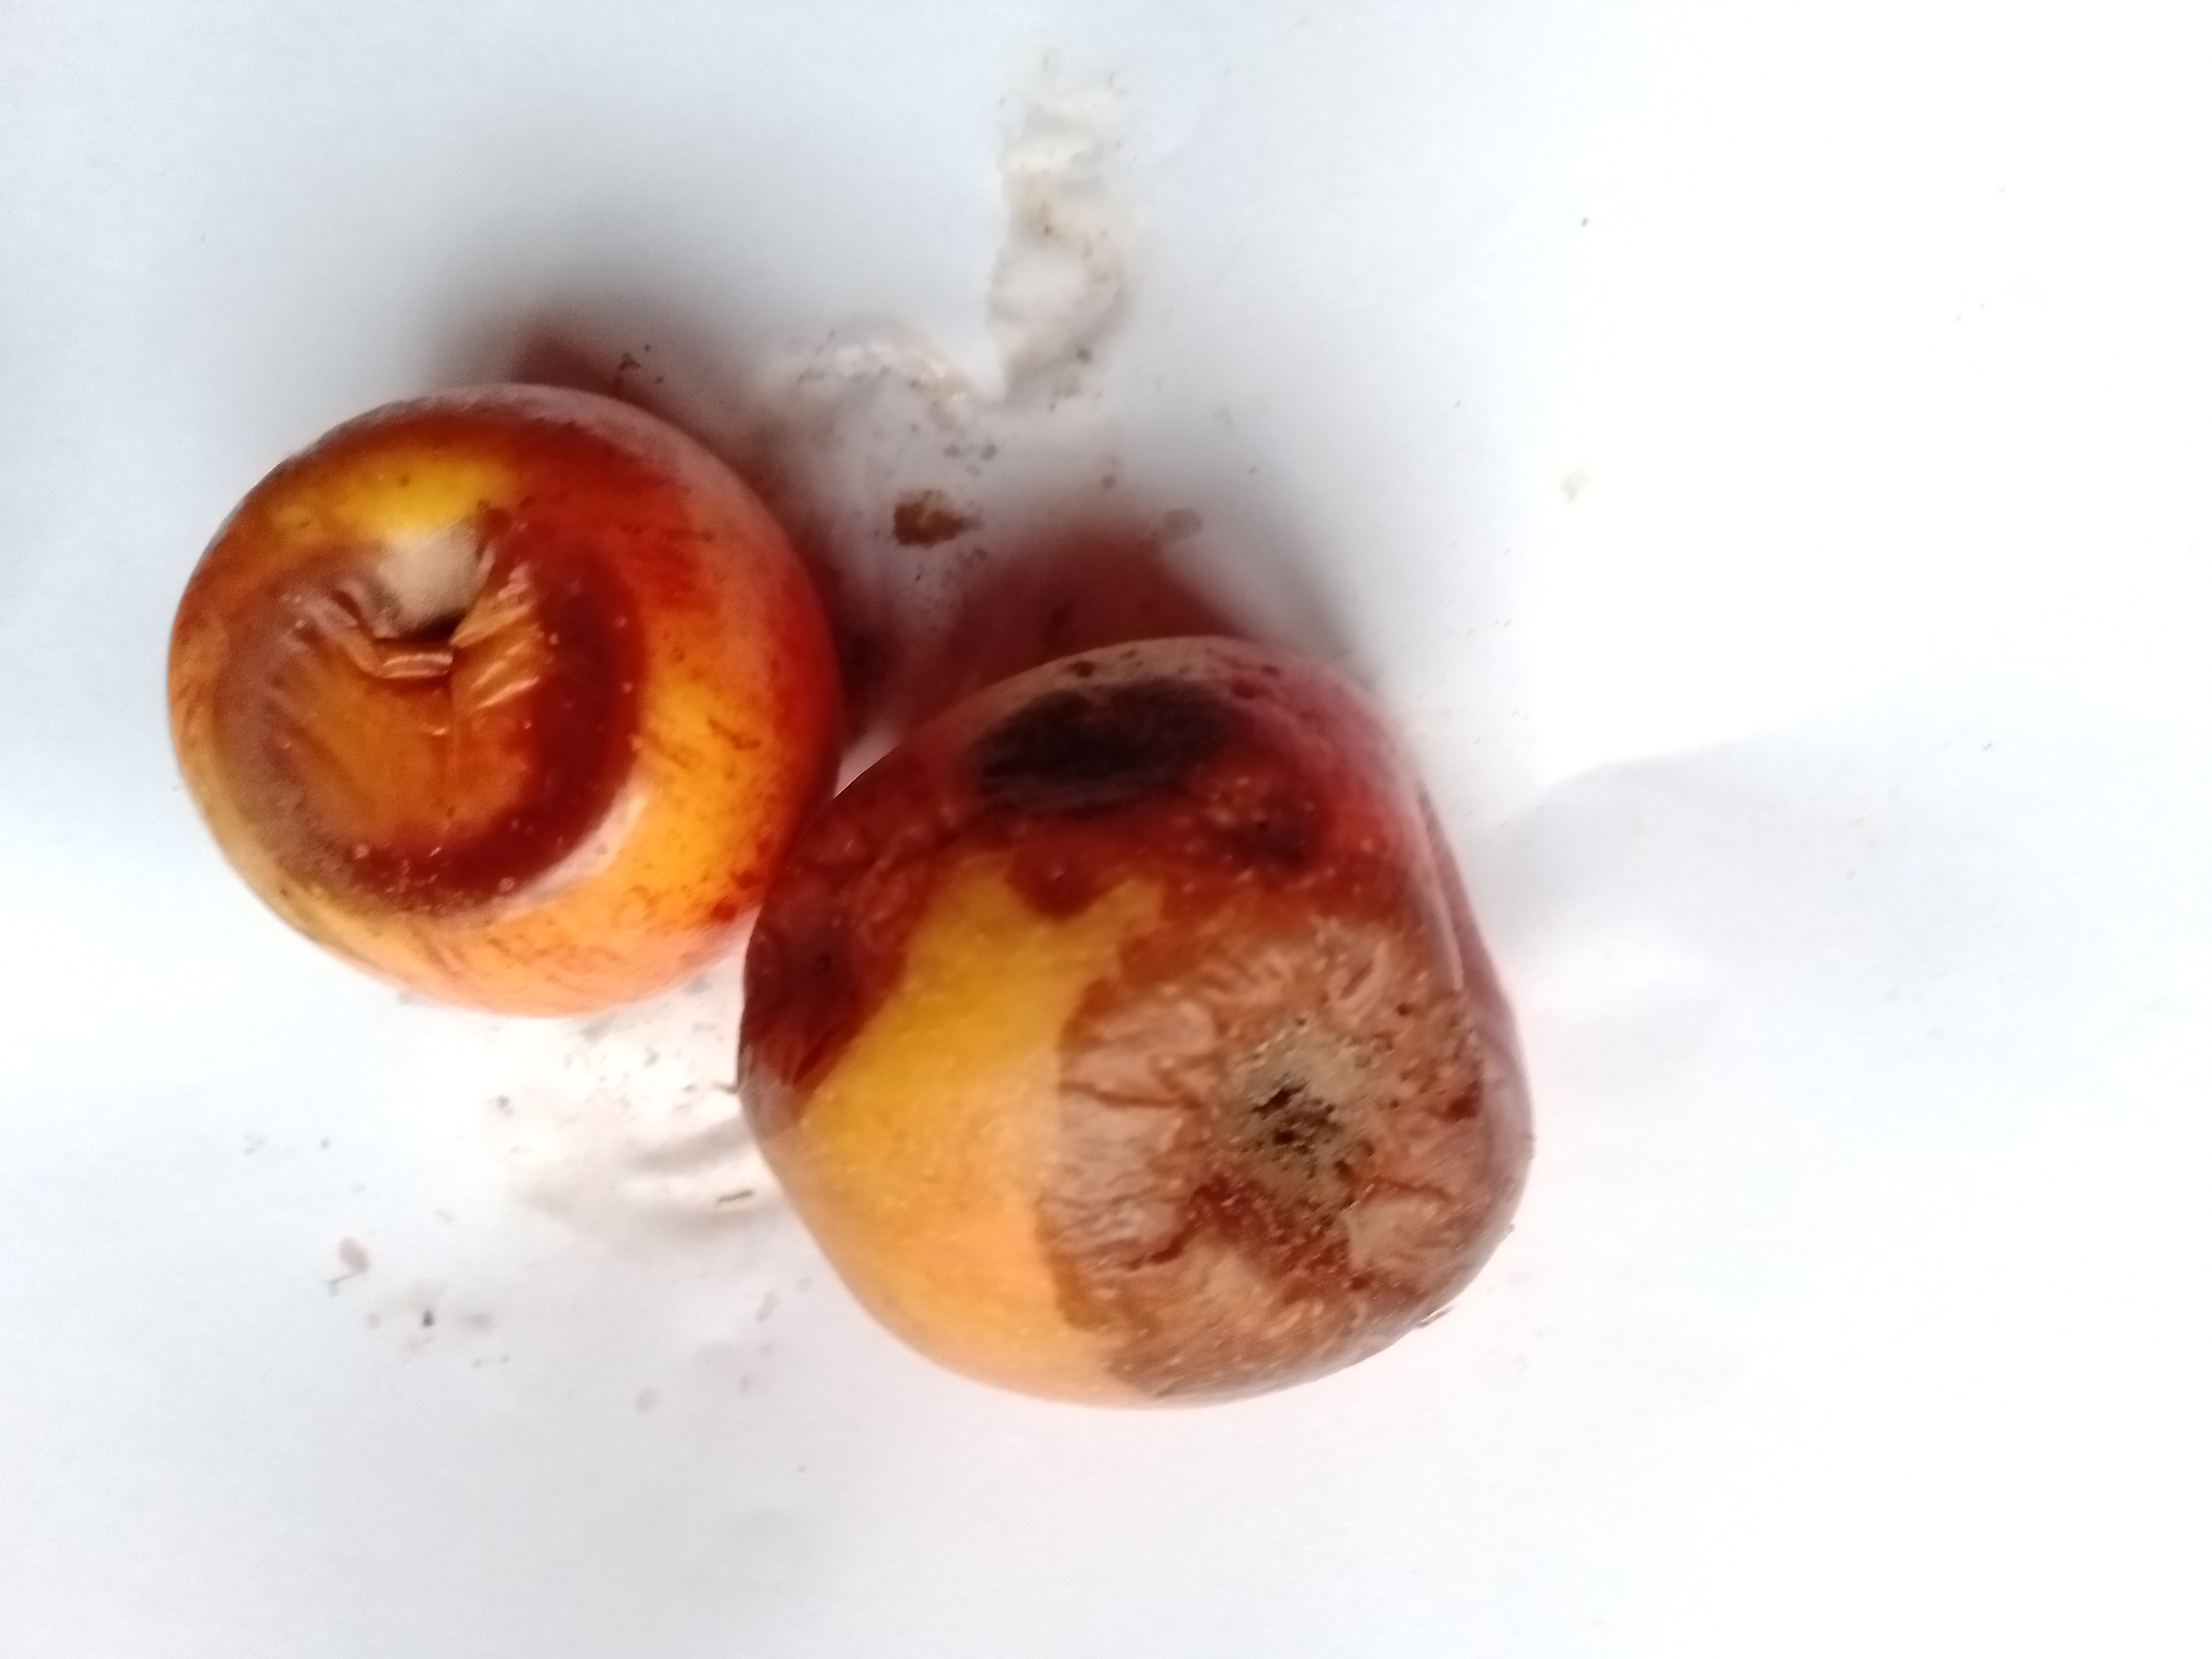
Fruit: apple
Condition: rotten